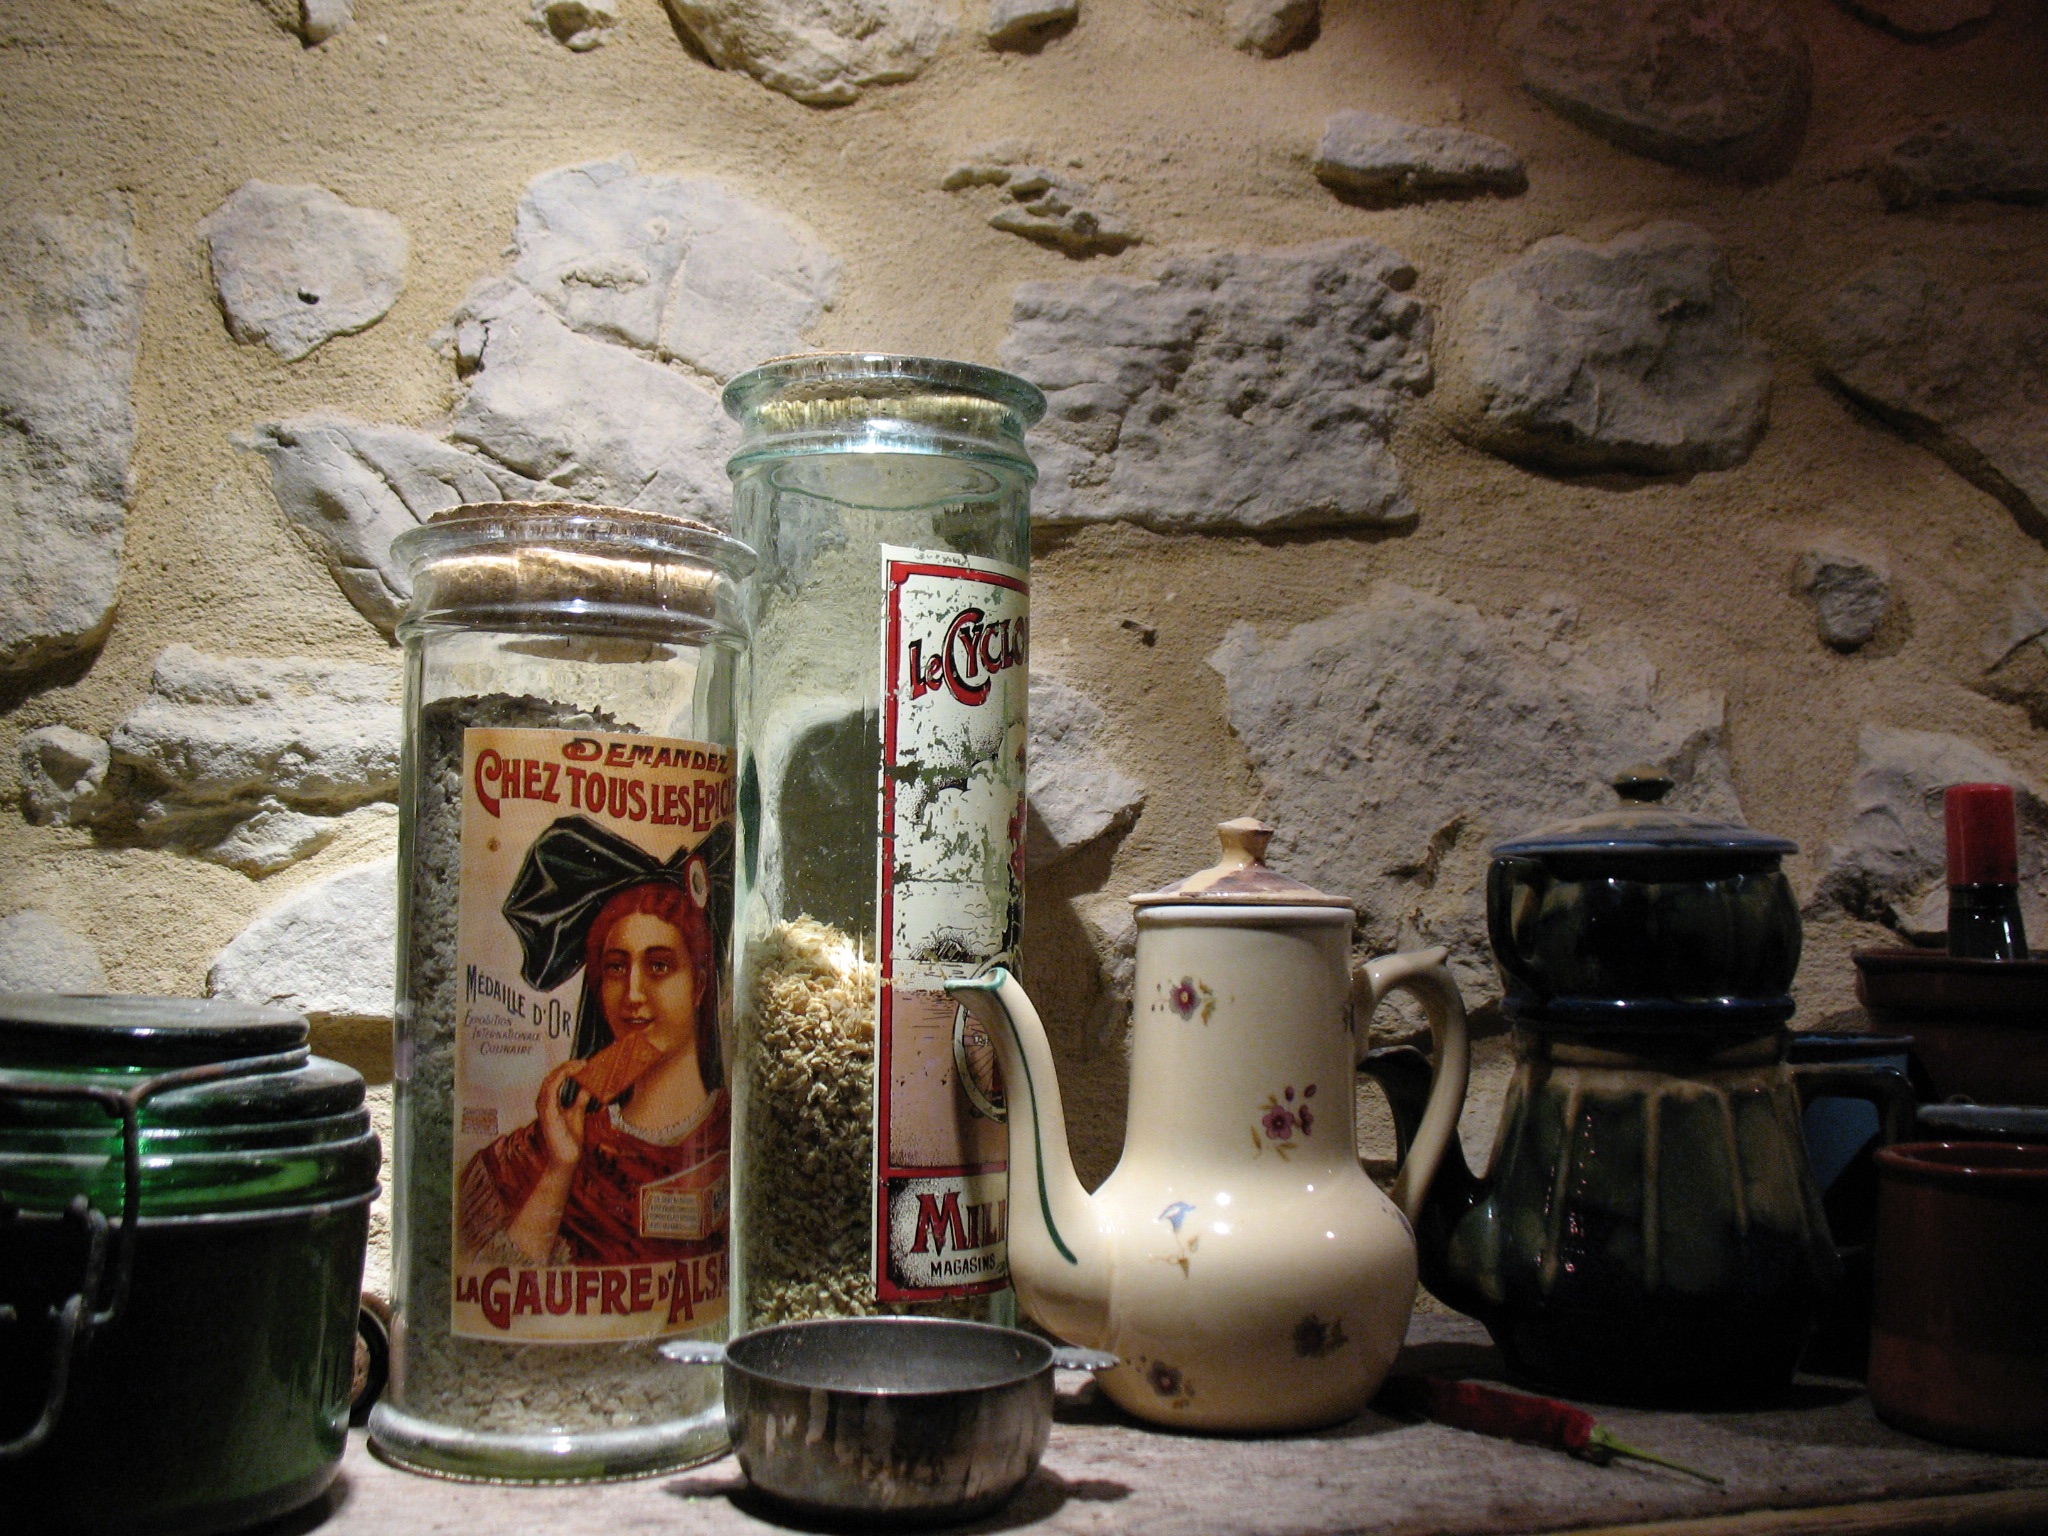
drink, ancient history, distilled beverage